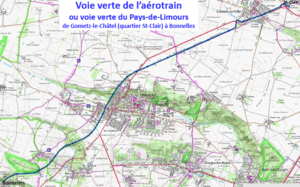
Carte de la voie verte de l'aérotrain
La voie verte de l'aérotrain ou voie verte du pays de Limours est un aménagement cyclable de l'ancienne ligne de Paris à Chartres par Gallardon.